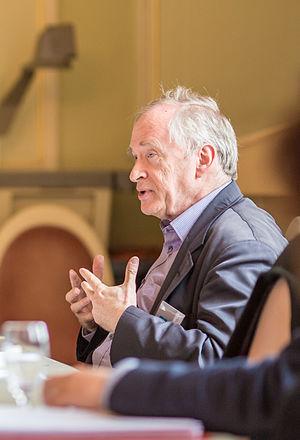
Michael Freeden est un professeur britannique de science politique à l'université d'Oxford. Il est également directeur du Centre for Political Ideologies de cette université et le fondateur du Journal of Political Ideologies.